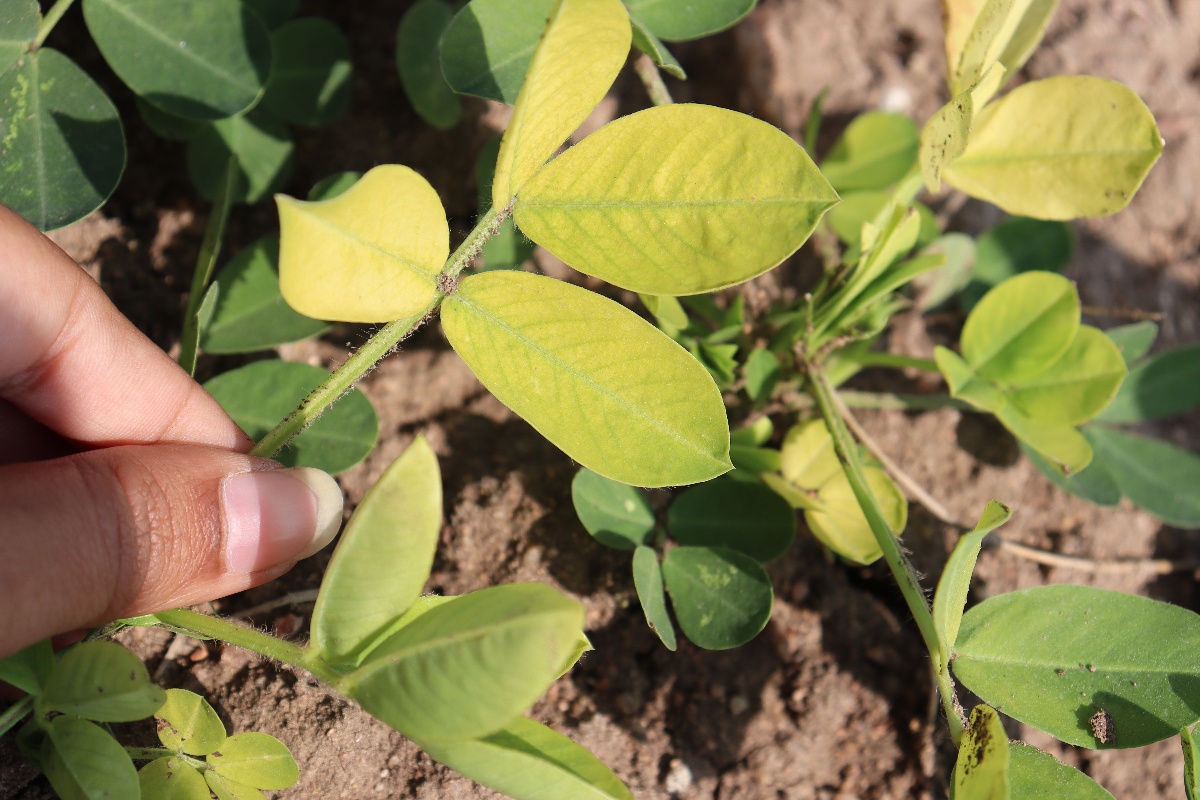
Label: nutrition deficiency